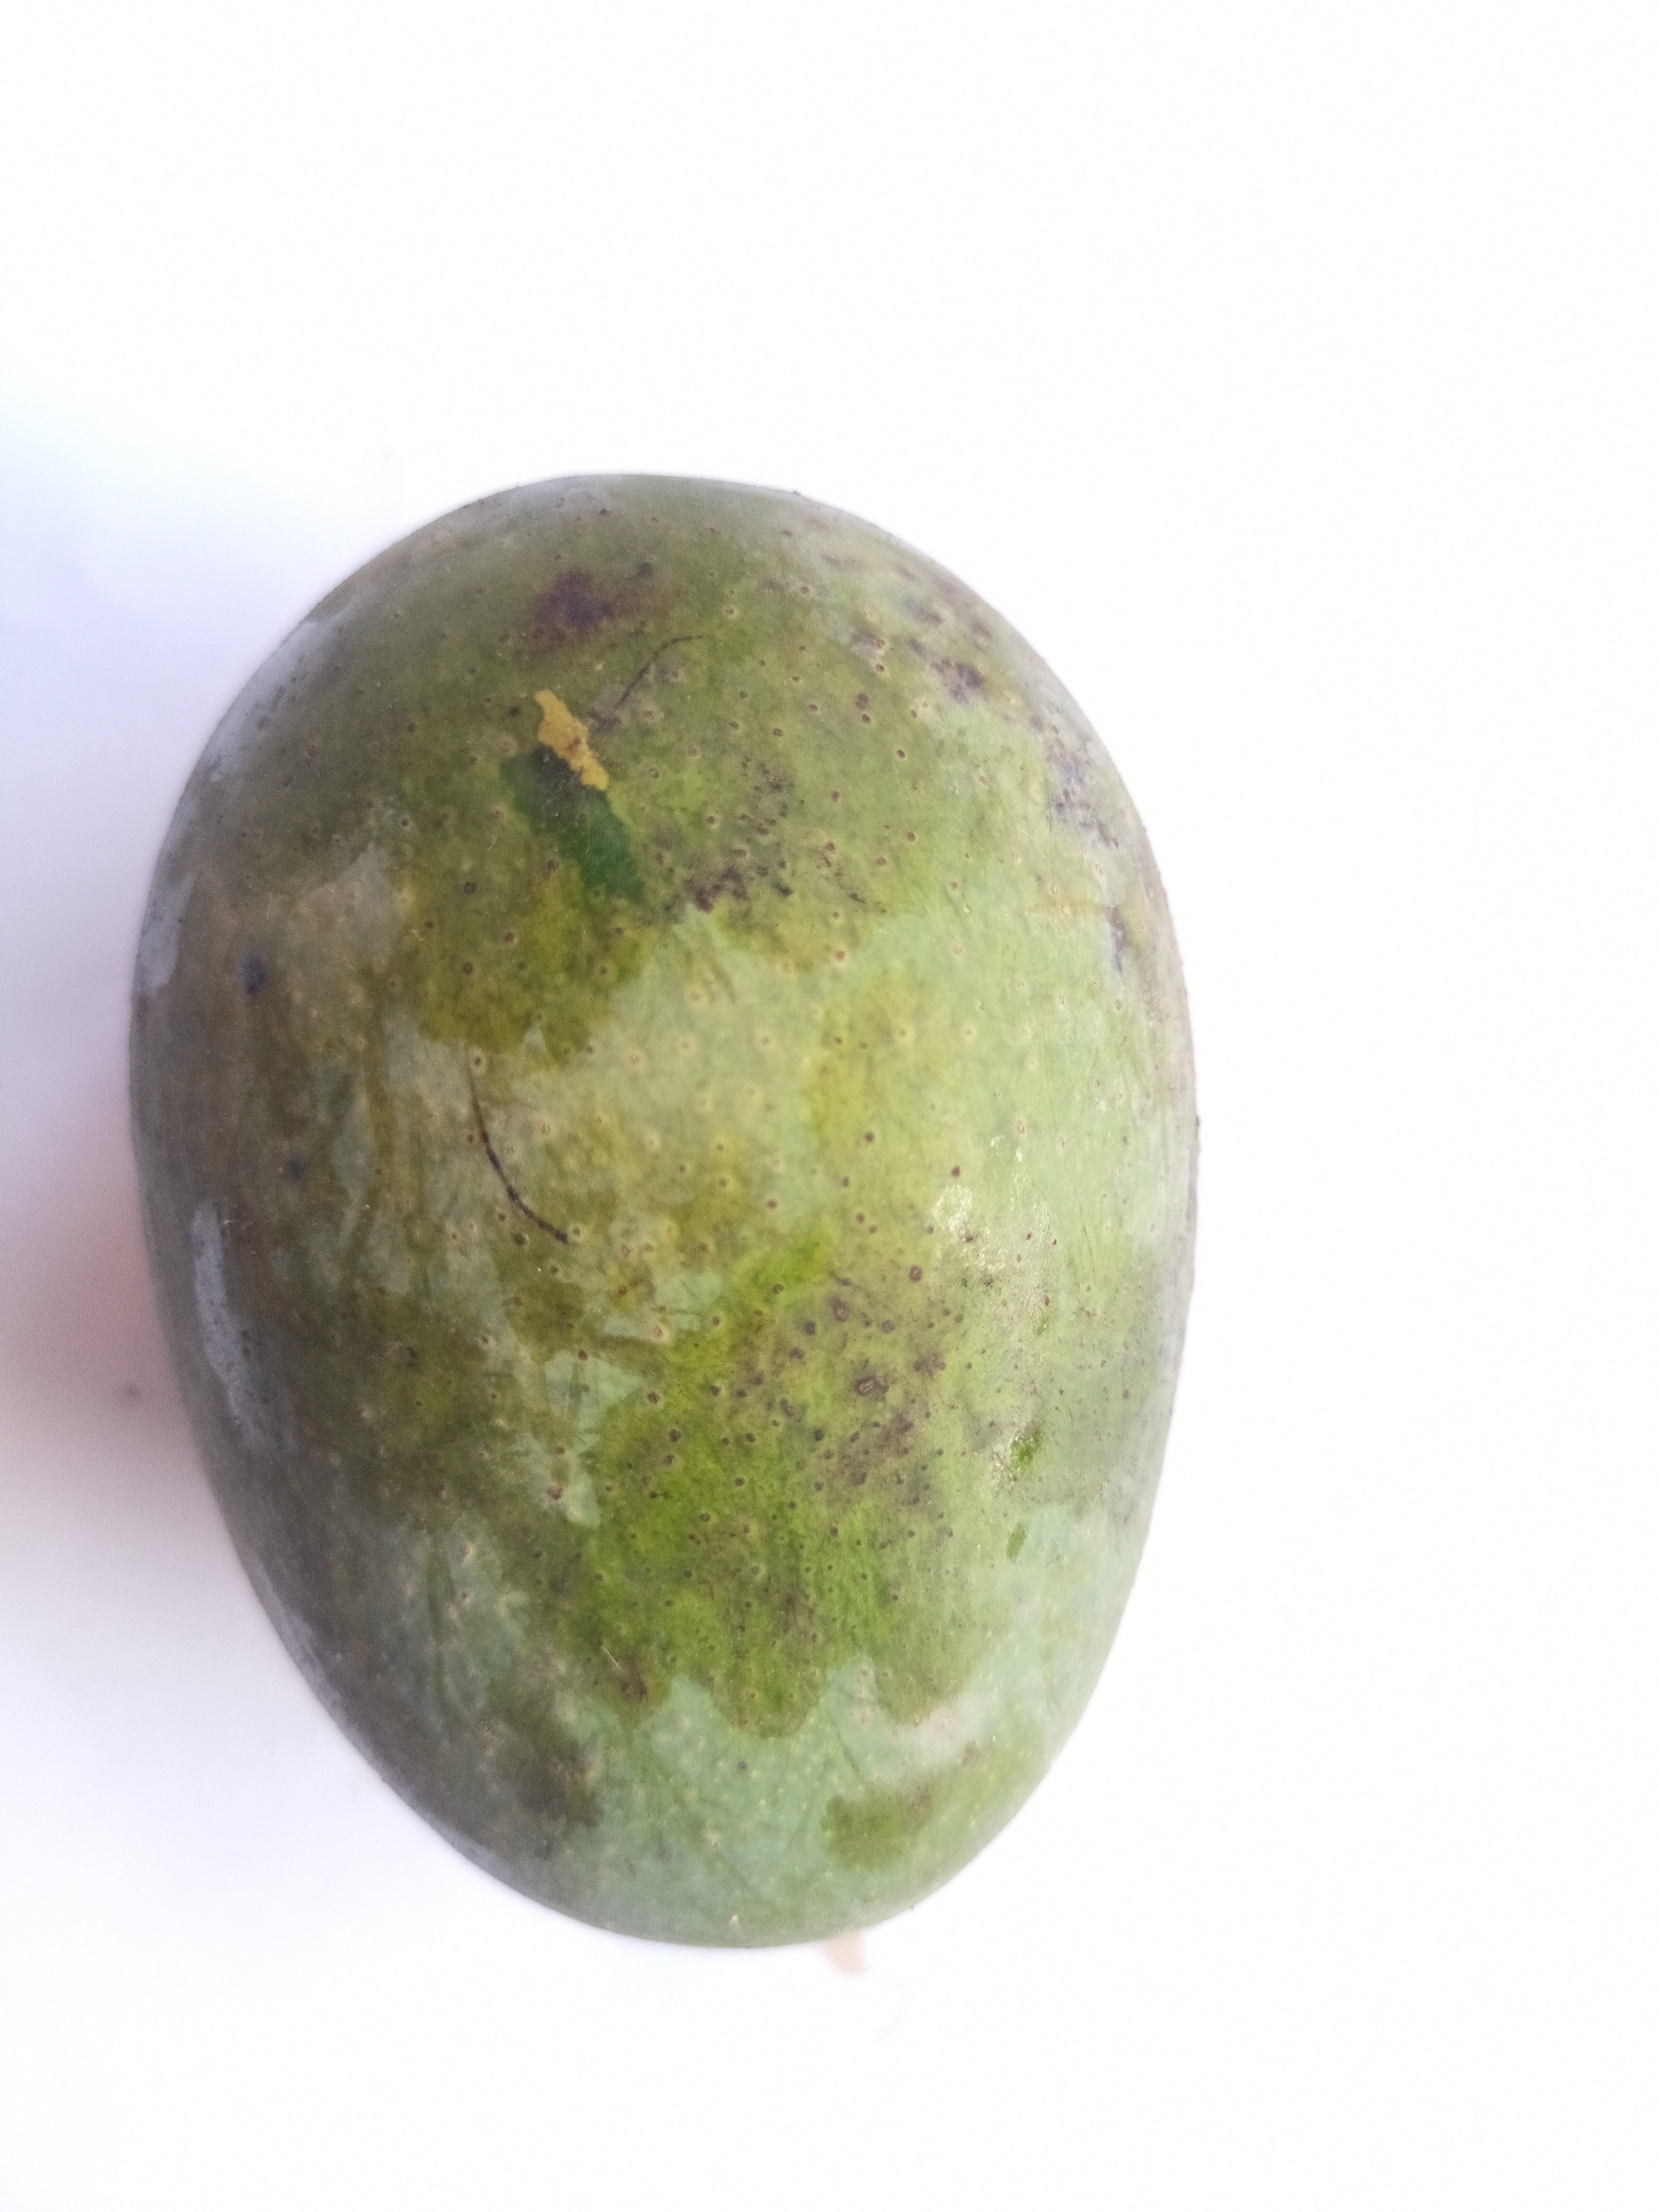
Mango variety: Khrishapat